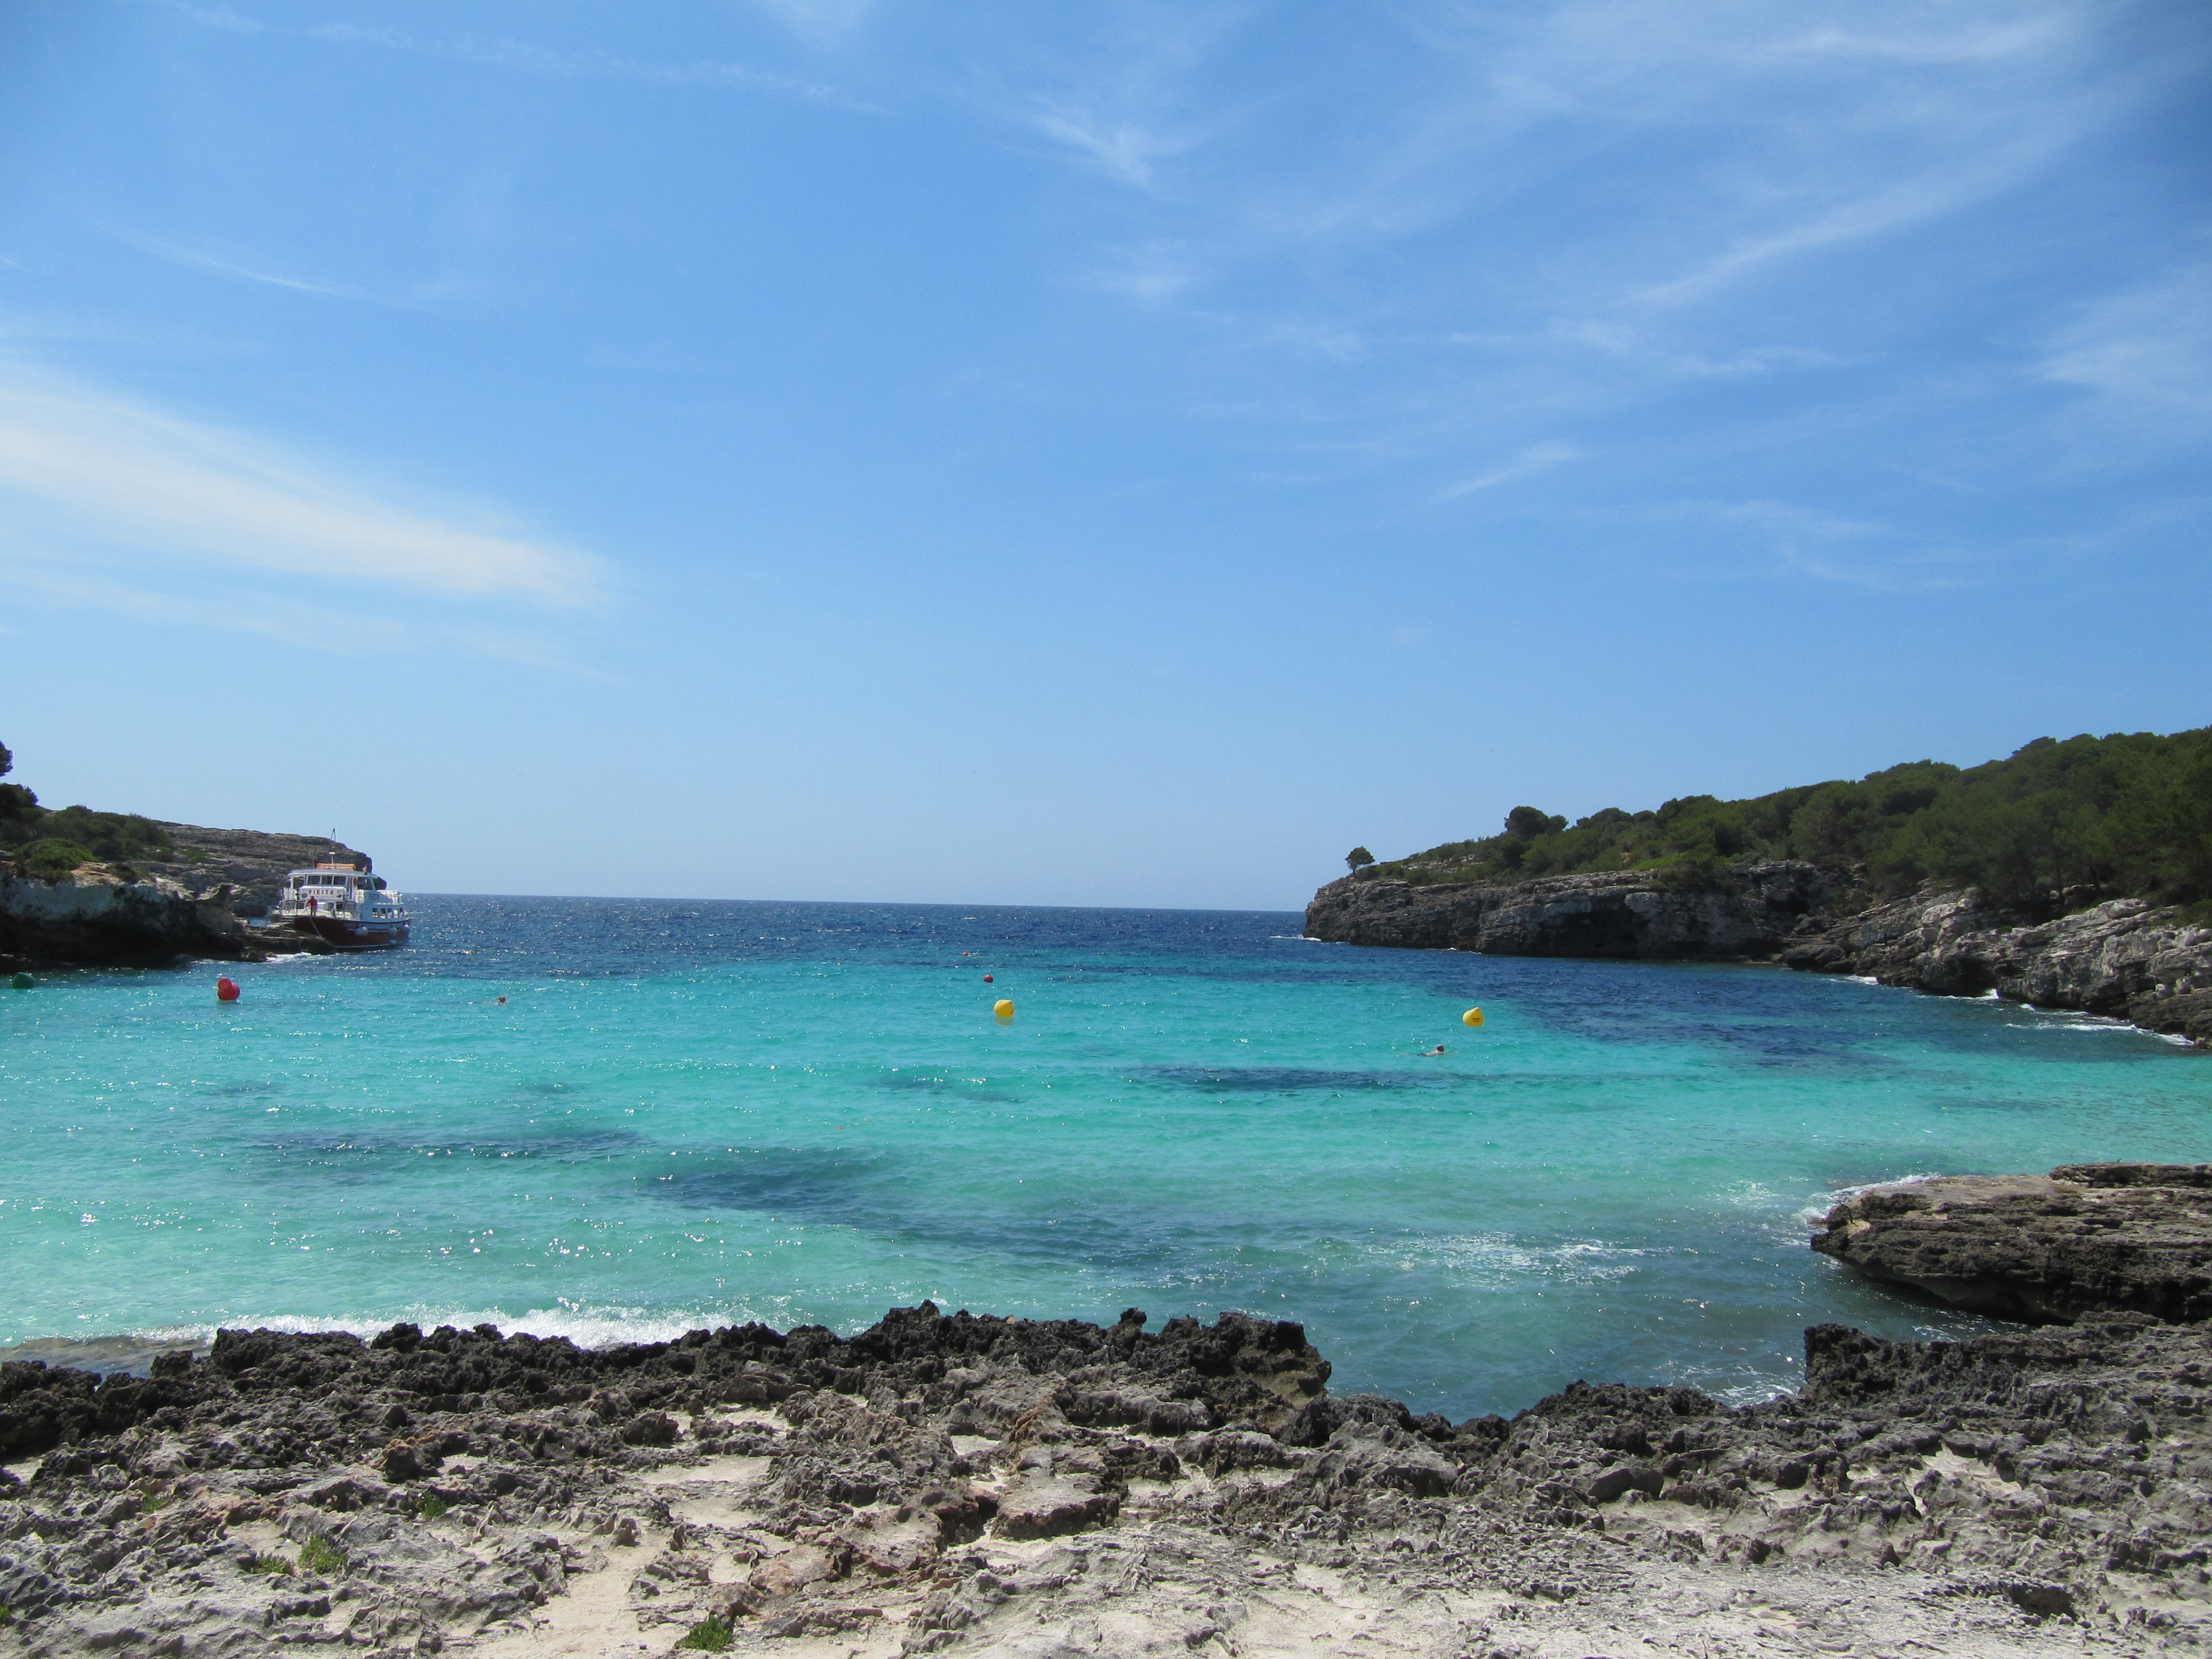
beach, sea, coast, ocean, sky, shore, summer, vacation, cove, holiday, lagoon, bay, island, body of water, cliffs, caribbean, tropics, cape, islet, landform